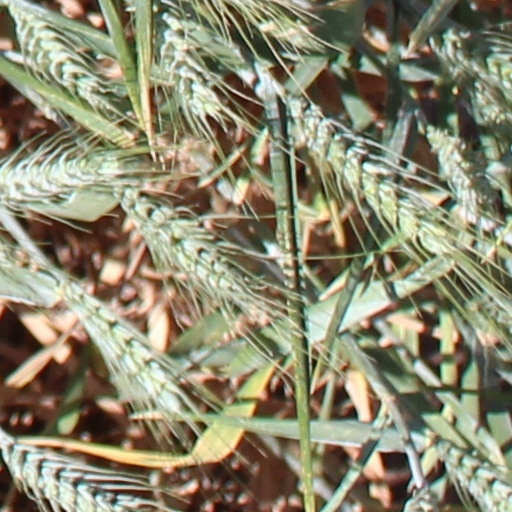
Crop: wheat